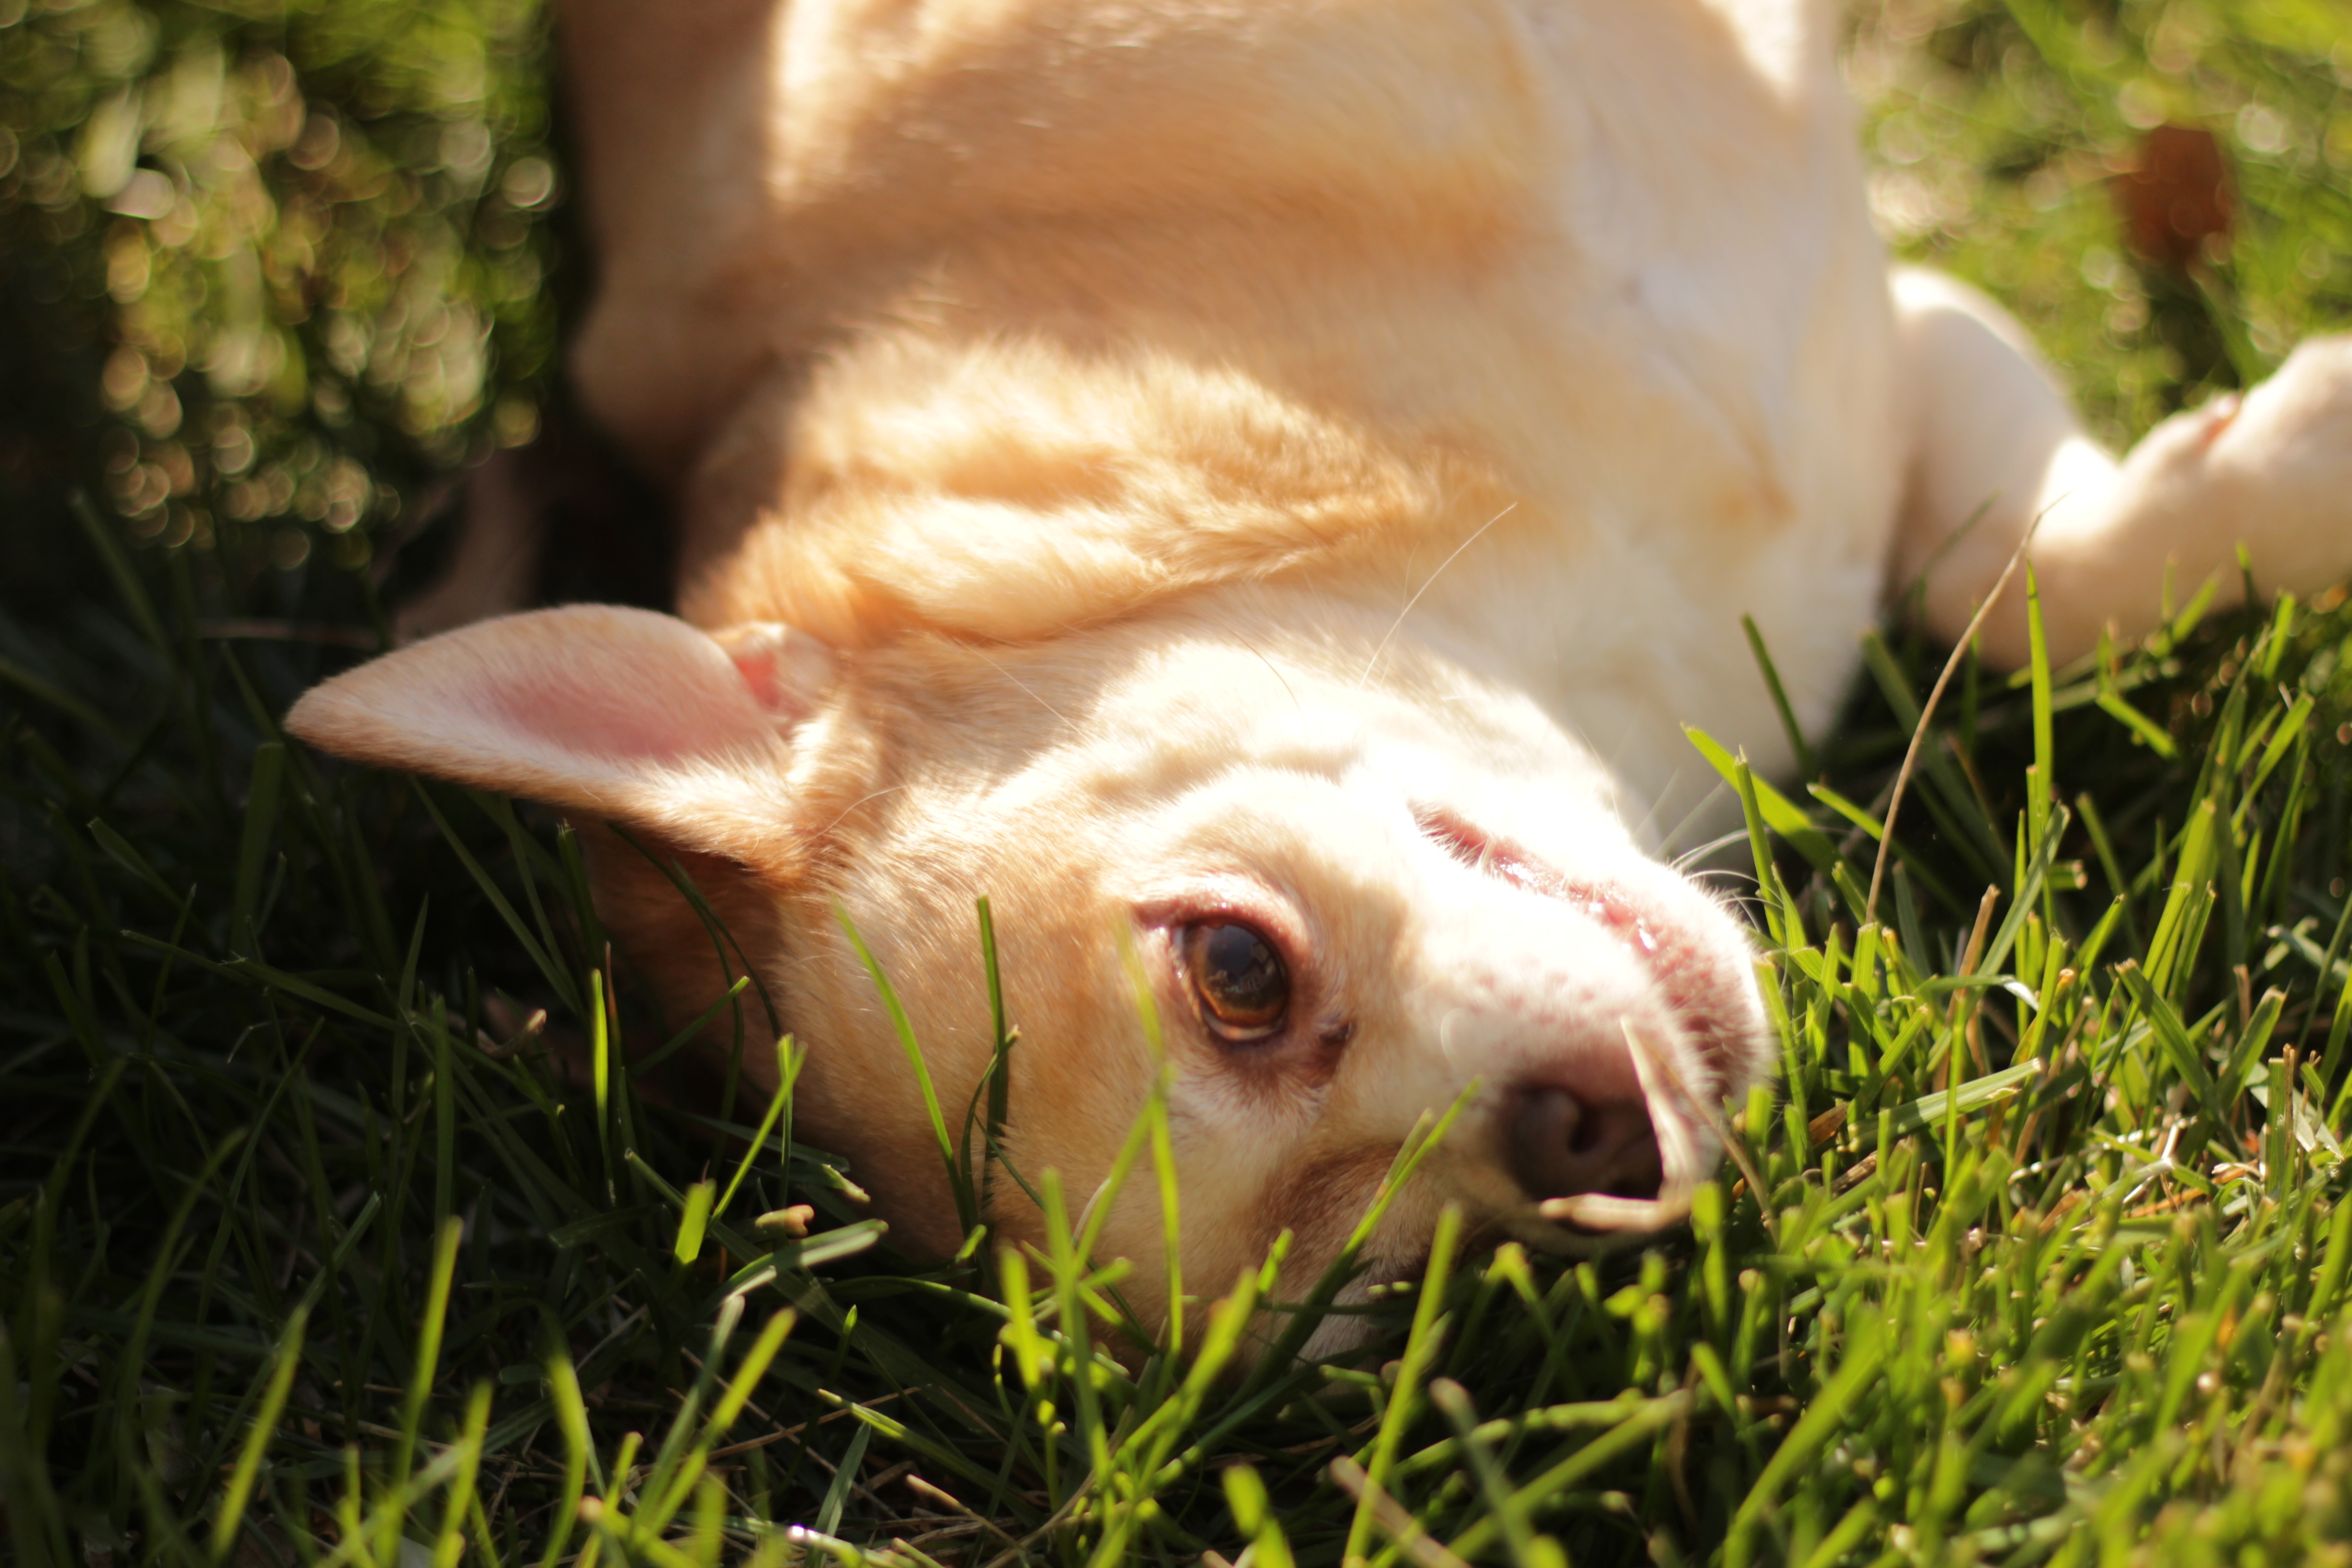
nature, grass, flower, puppy, dog, mammal, sunny, vertebrate, chihuahua, dog like mammal